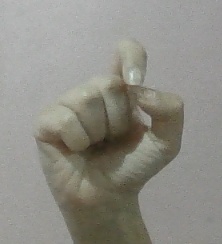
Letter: fa